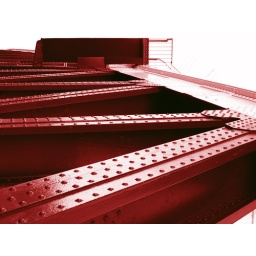
The red swing bridge over the Tyne in Newcastle.